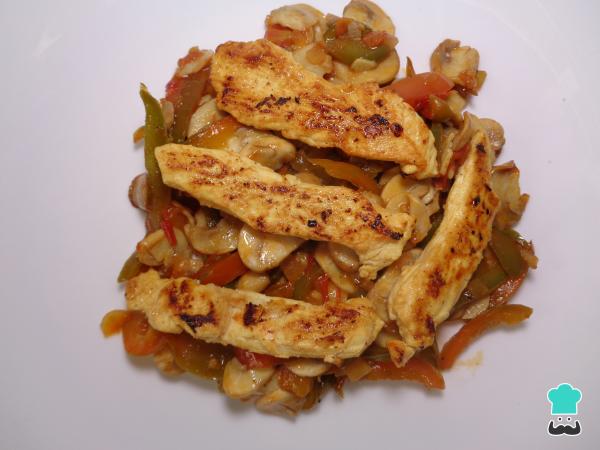
Cuando esté bien cocidas las fajitas de pollo a la plancha las servimos calientes junto con el sofrito. Sirve las fajitas de pollo con champiñones calientes y puedes acompañarlas con algunos trozos de pan blanco fresco o servirlos en sus tortillas para fajitas correspondientes.